Marcel Jacob

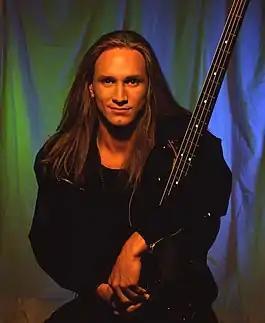

Marcel Karl Jacob (30 January 1964 – 21 July 2009) was a Swedish musician, best known as the founder, chief songwriter, and bassist of the hard rock band Talisman. For a brief period, he also played in the band Europe and with Yngwie Malmsteen. Jacob was also a skilled lead guitarist, occasionally playing guitar solos on albums where he felt the guitarist did not perform to his standards.